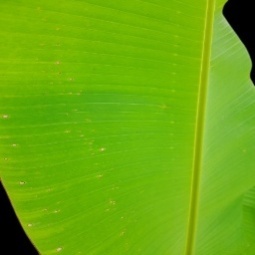
Label: Healthy